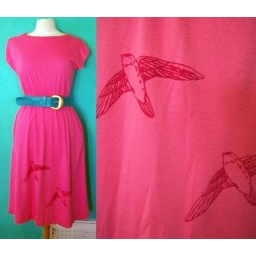
Here is vintage upcycled with two pink birds in flight on the skirt!